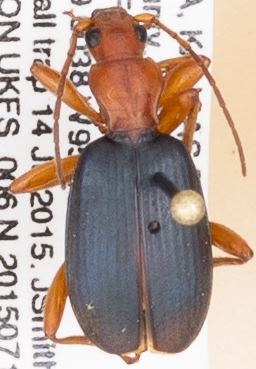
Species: Brachinus alternans
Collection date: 2015-07-14
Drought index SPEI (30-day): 1.13
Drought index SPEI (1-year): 0.54
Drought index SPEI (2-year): -0.39